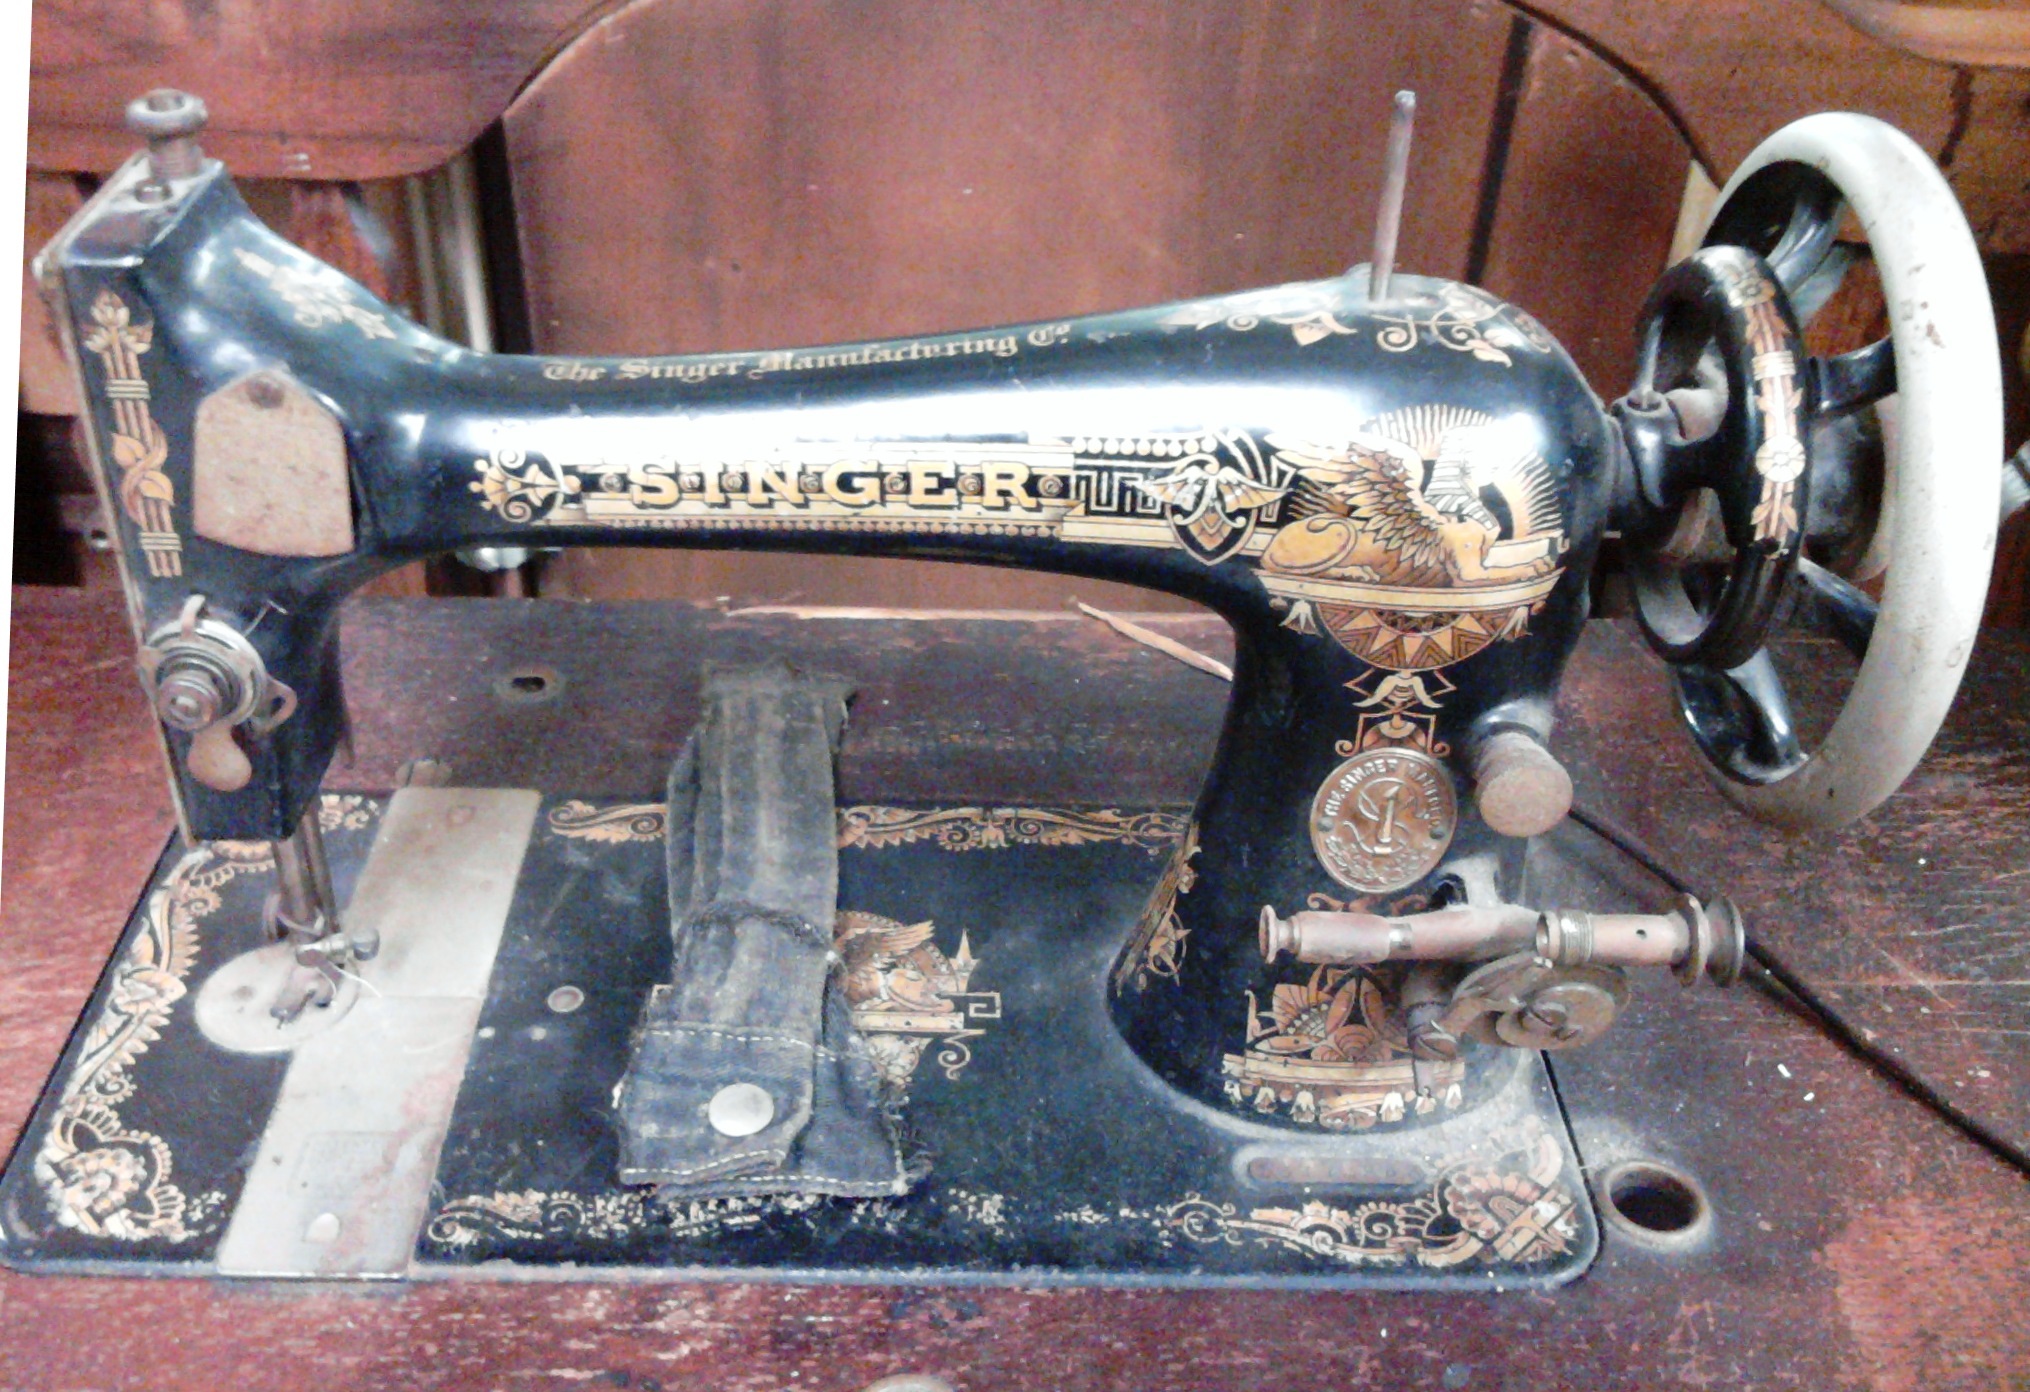
vintage, antique, wheel, old, tool, singer, vehicle, metal, industrial, machine, industry, sewing, sewing machine, sew, bumper, steampunk, engine, steam engine, textiles, automotive exterior